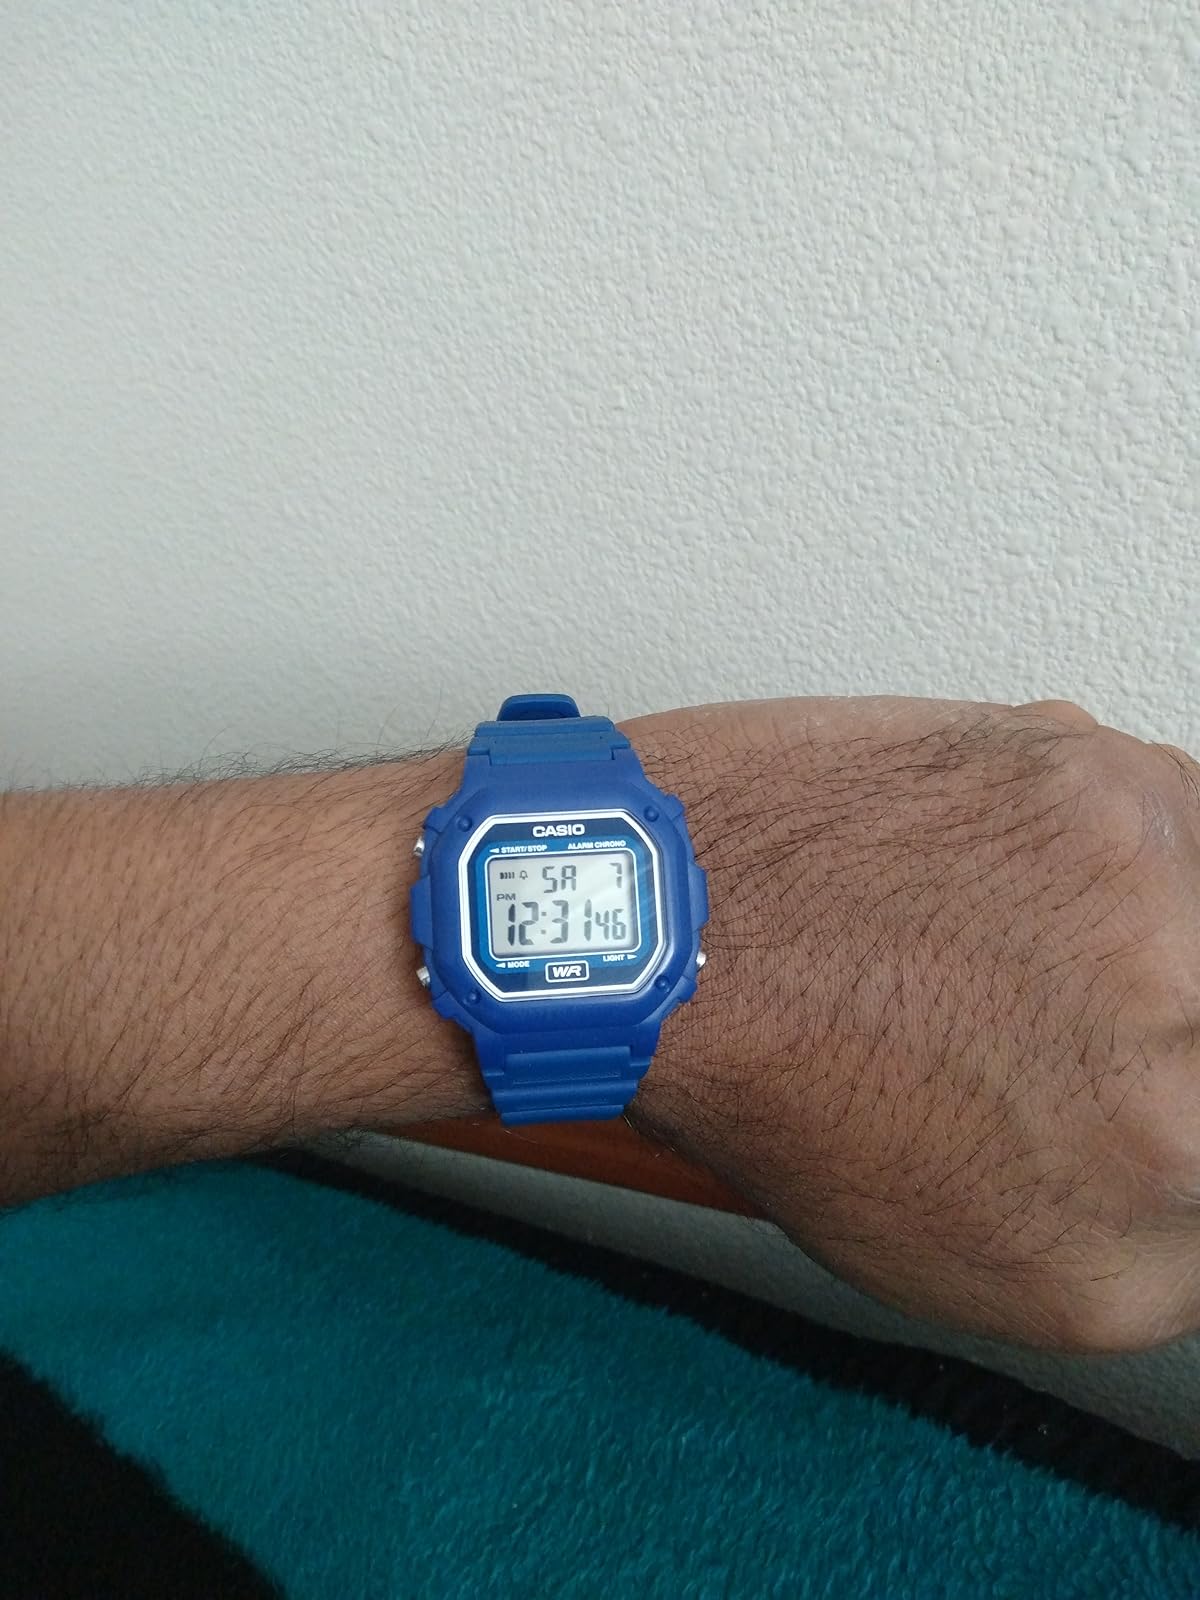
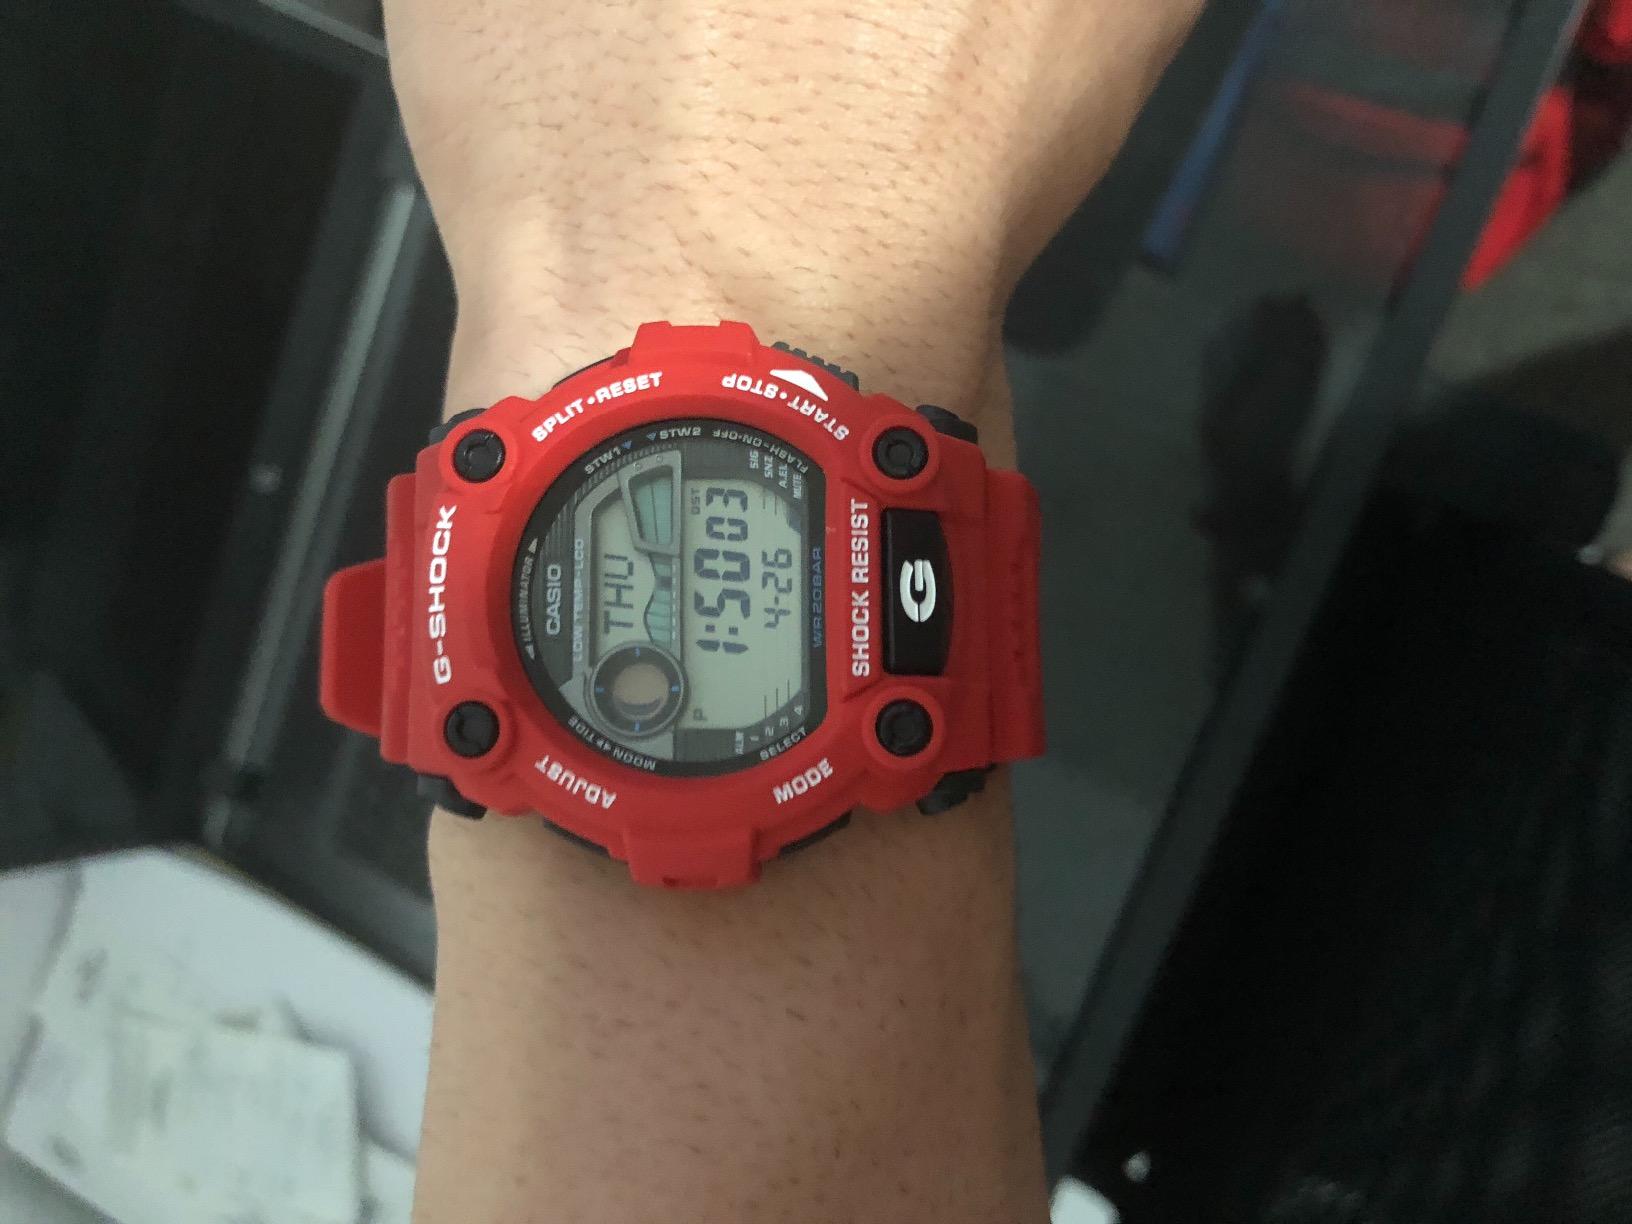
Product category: accessories_watch
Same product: no